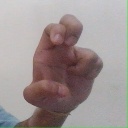
अक्षर: अ